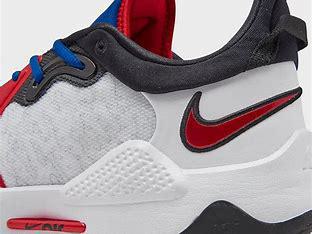
Brand: Nike
Model: Pg 5